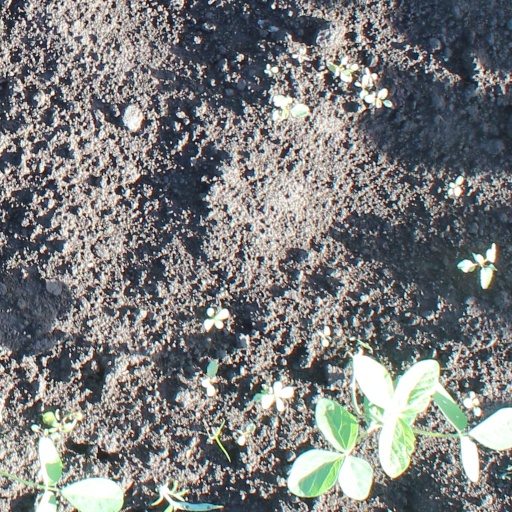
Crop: soybean